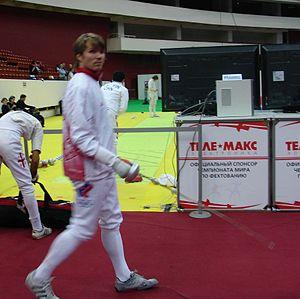
Pavel Anatolievitch Kolobkov, né le 22 septembre 1969 à Moscou, est un escrimeur russe, pratiquant l'épée.